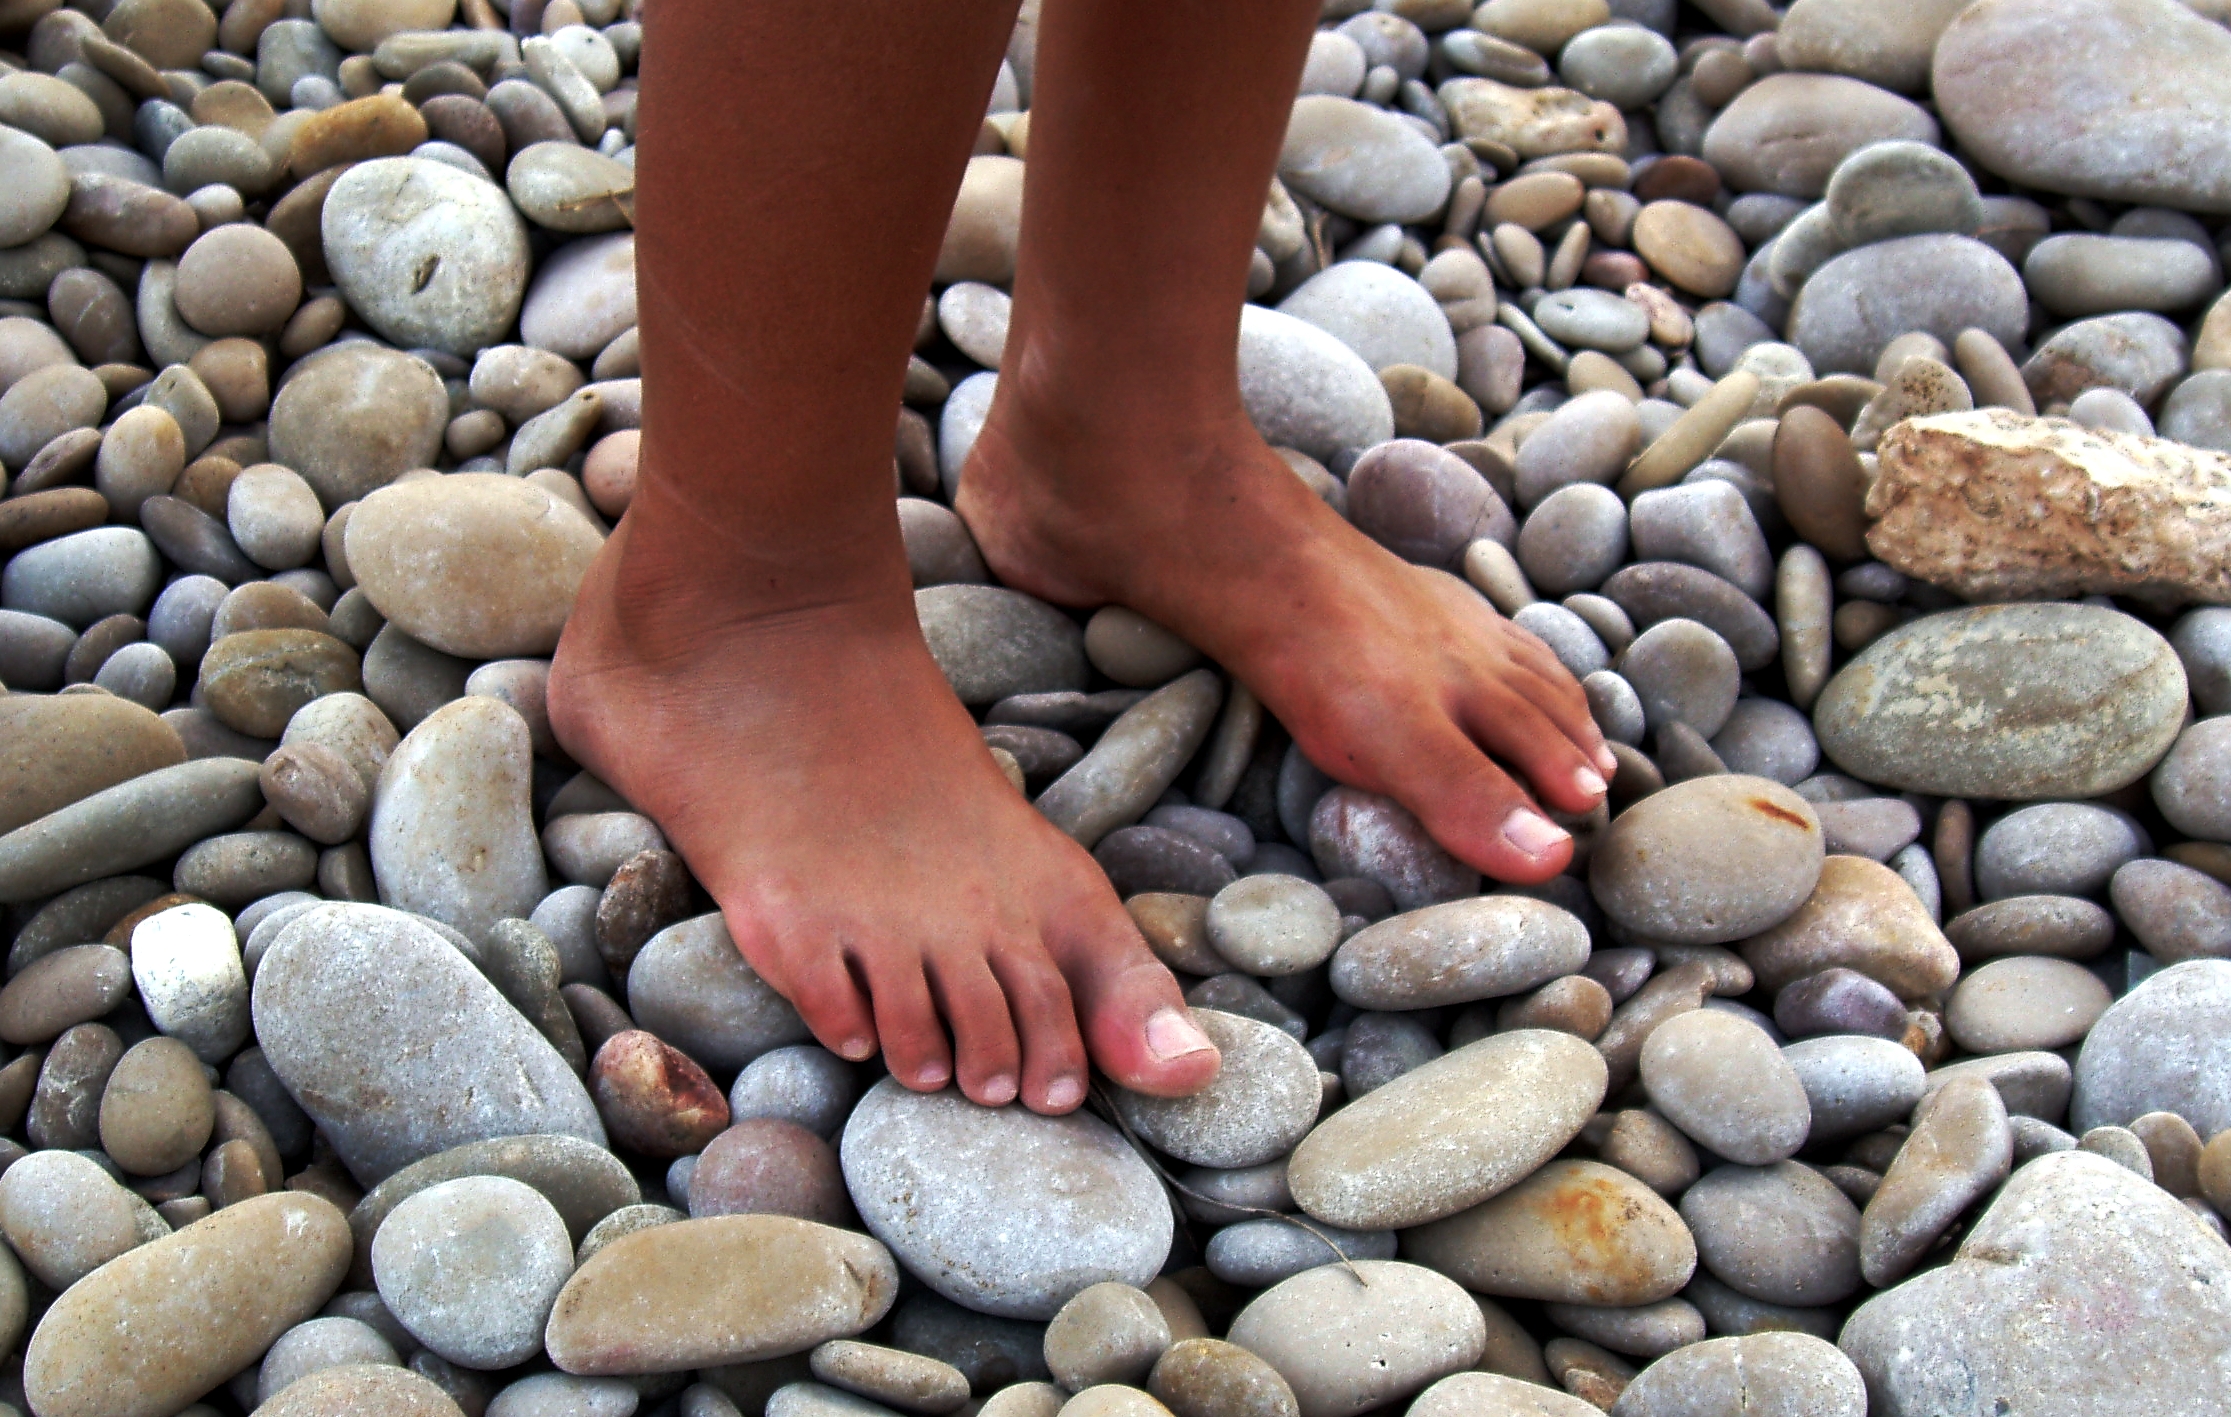
sand, rock, leg, pebble, soil, material, gravel, ggl1, varios, some